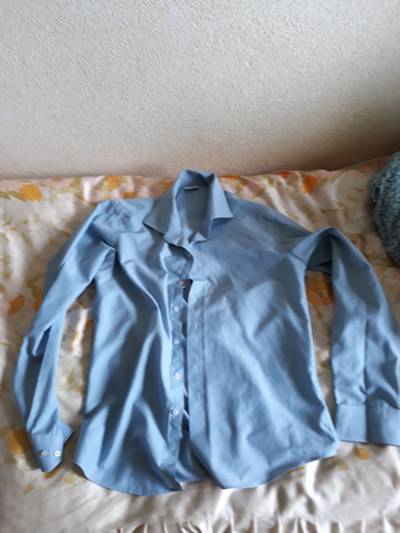
Waste category: clothes